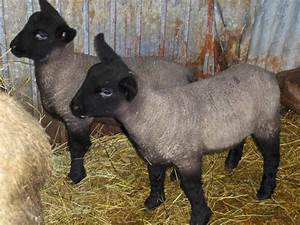
Label: sheep